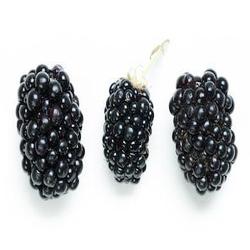
Label: Blackberry